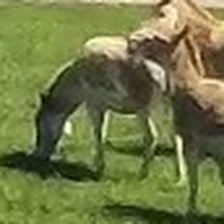
Pose orientation: left